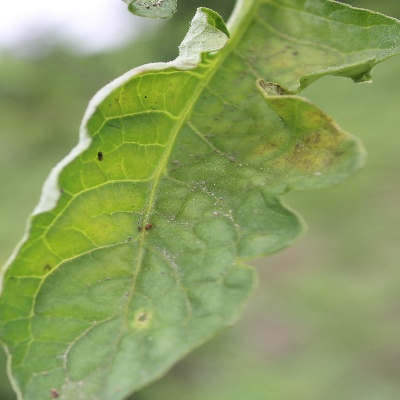
Crop: Tomato
Condition: septoria leaf spot